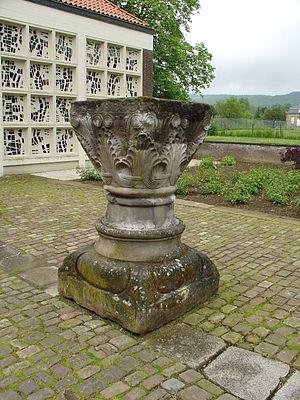
L'abbaye de Hardehausen est une ancienne abbaye cistercienne, située à environ 15 km de Warburg, dans l’arrondissement de Höxter en Rhénanie-du-Nord-Westphalie. Première abbaye cistercienne de Westphalie, fondée en 1140, elle devient l'une des forces économiques les plus importantes de la région de Warburg ainsi que le plus grand propriétaire ecclésiastique. Sécularisé en 1802, le lieu est à nouveau un monastère pour une courte période précédant la Deuxième Guerre mondiale, mais la communauté est dissoute par le régime national-socialiste. Depuis 1945, les bâtiments de l'ancienne abbaye hébergent la maison des jeunes de l’archidiocèse de Paderborn et, depuis 1949, la résidence universitaire de l’université populaire Anton Heinen.